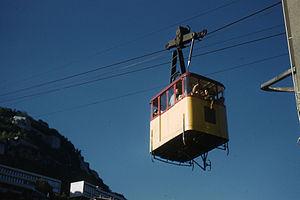
Le téléphérique de Grenoble Bastille, également appelé bulles de Grenoble en raison de la forme de ses cabines sphériques, est un moyen de transport touristique qui relie le centre-ville de Grenoble à la colline de la Bastille sur un dénivelé de 266 mètres. Inauguré le 29 septembre 1934, il compte parmi les premiers téléphériques construits dans une grande agglomération.